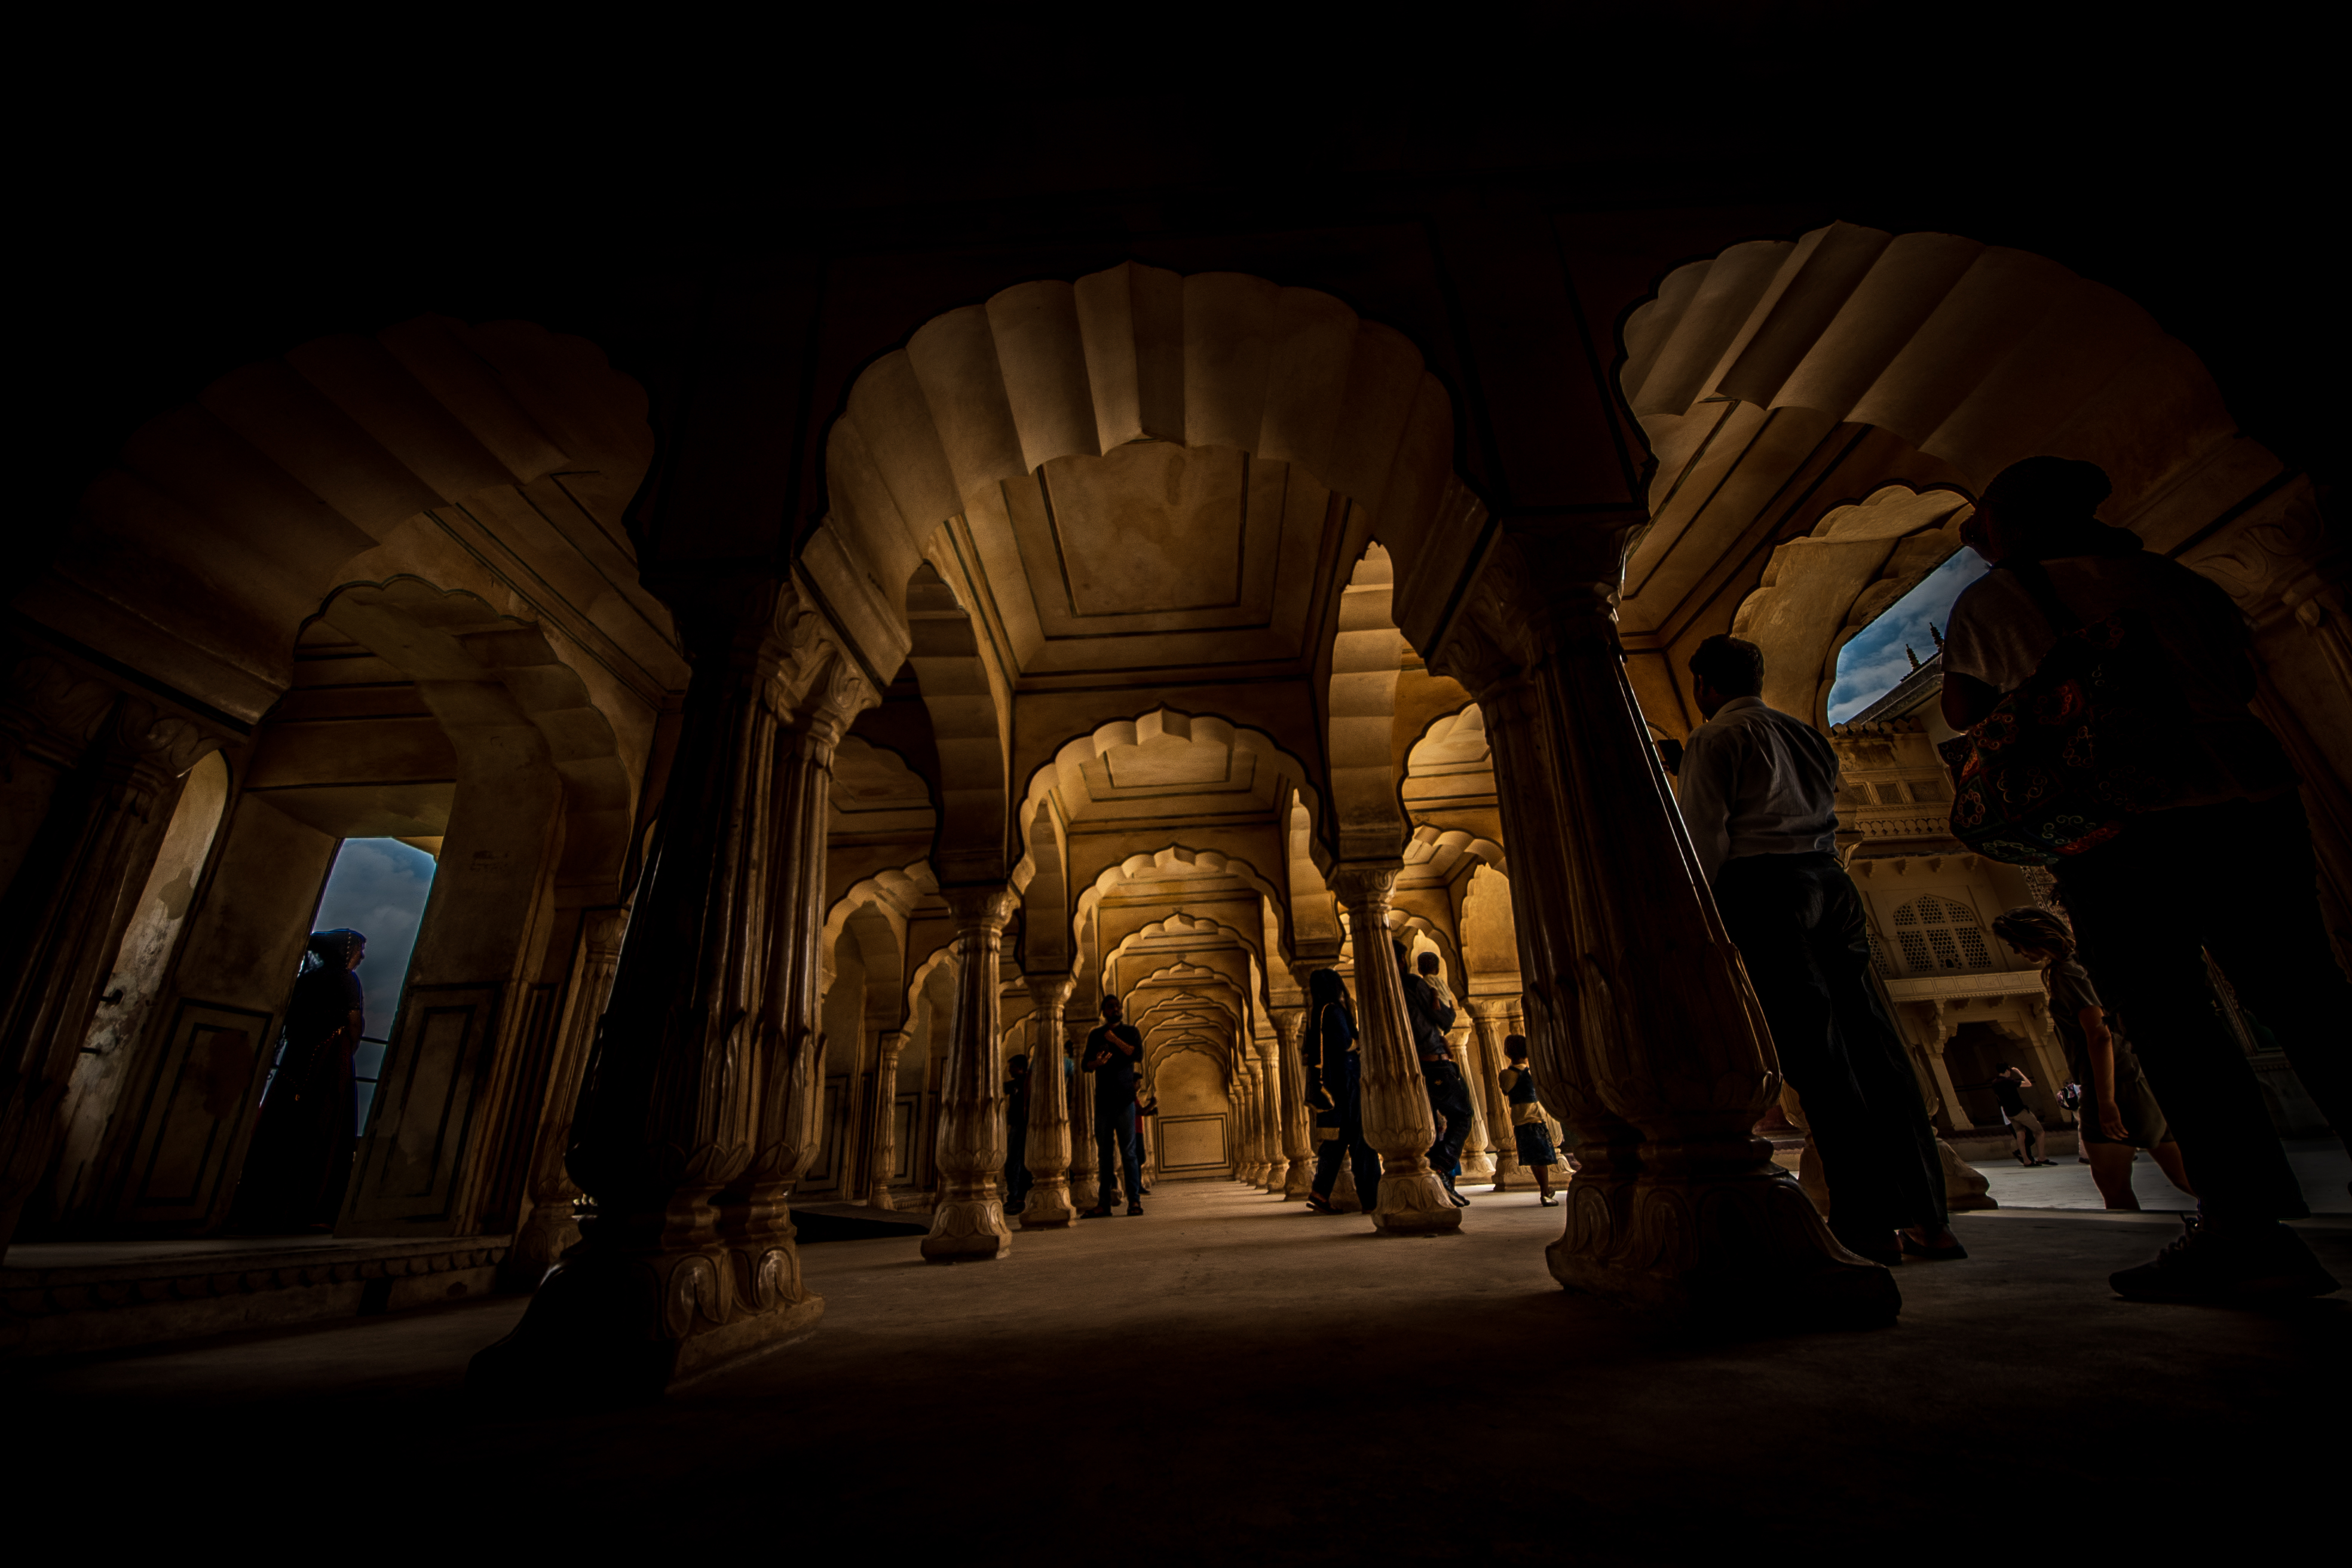
jaipur, amber, amer, ancient, architecture, art, asia, building, castle, colorful, culture, design, destination, detail, empire, famous, fort, ganesh, gate, gateway, heritage, historic, historical, history, holiday, india, islam, king, landmark, landscape, legend, maharajah, monument, mosaic, mosque, mughal, old, orange, ornament, ornate, palace, rajasthan, rajput, sightseeing, stone, structure, tourism, tourist, traditional, travel, light, darkness, night, arch, sky, column, photography, historic site, ancient history, stock photography, tourist attraction